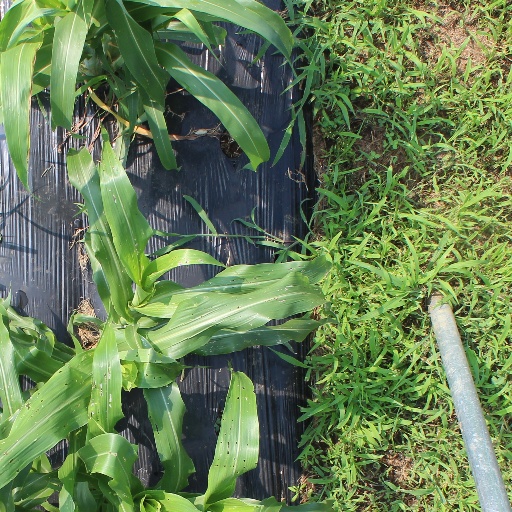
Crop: sorghum